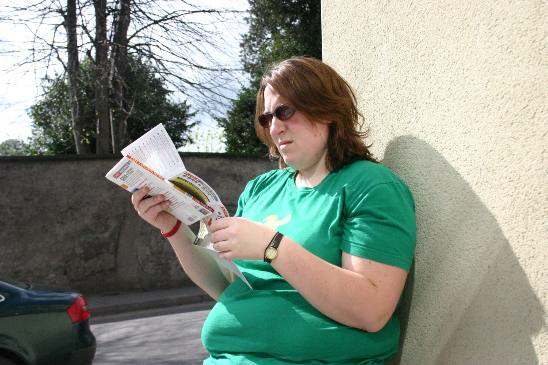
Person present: Yes